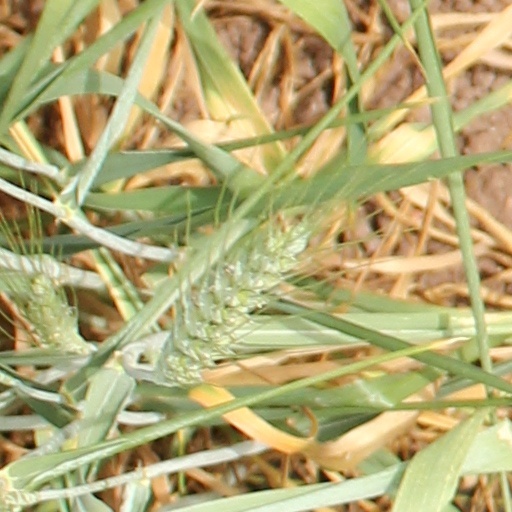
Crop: wheat